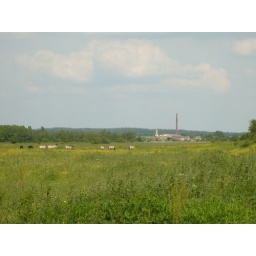
Wild horses and cows near Amerongen